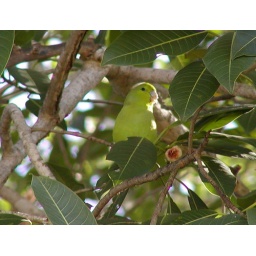
Mexican Parrotlet being a piggy eating figs in a ficus tree not far from Freddy's house in Rincon de Guayabitos, NAY.